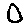
Label: 0